Tucker: The Man and His Dream

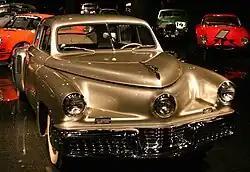
A 1948 Tucker Sedan at the Blackhawk Museum

From childhood, Coppola envisioned a film about the Tucker automobile and while attending the UCLA School of Theater, Film and Television in the early 1960s, further refined a film concept based on the life of Preston Tucker. In June 1973, during the filming of "The Godfather Part II" (1974), Coppola announced his intention to start development at American Zoetrope as writer, producer and director. He had already approached Marlon Brando for the lead role. He then purchased the rights from the Tucker Estate in 1976, and, in addition to Brando, discussed the leading role with Jack Nicholson and also considered Burt Reynolds. Taking inspiration from "Citizen Kane" (1941), Kabuki theater and the work of Bertolt Brecht, Coppola initially planned to make "Tucker" as a "dark kind of musical". He later said that the idea approximated the style of an experimental film, similar to "" (1985), which he produced.